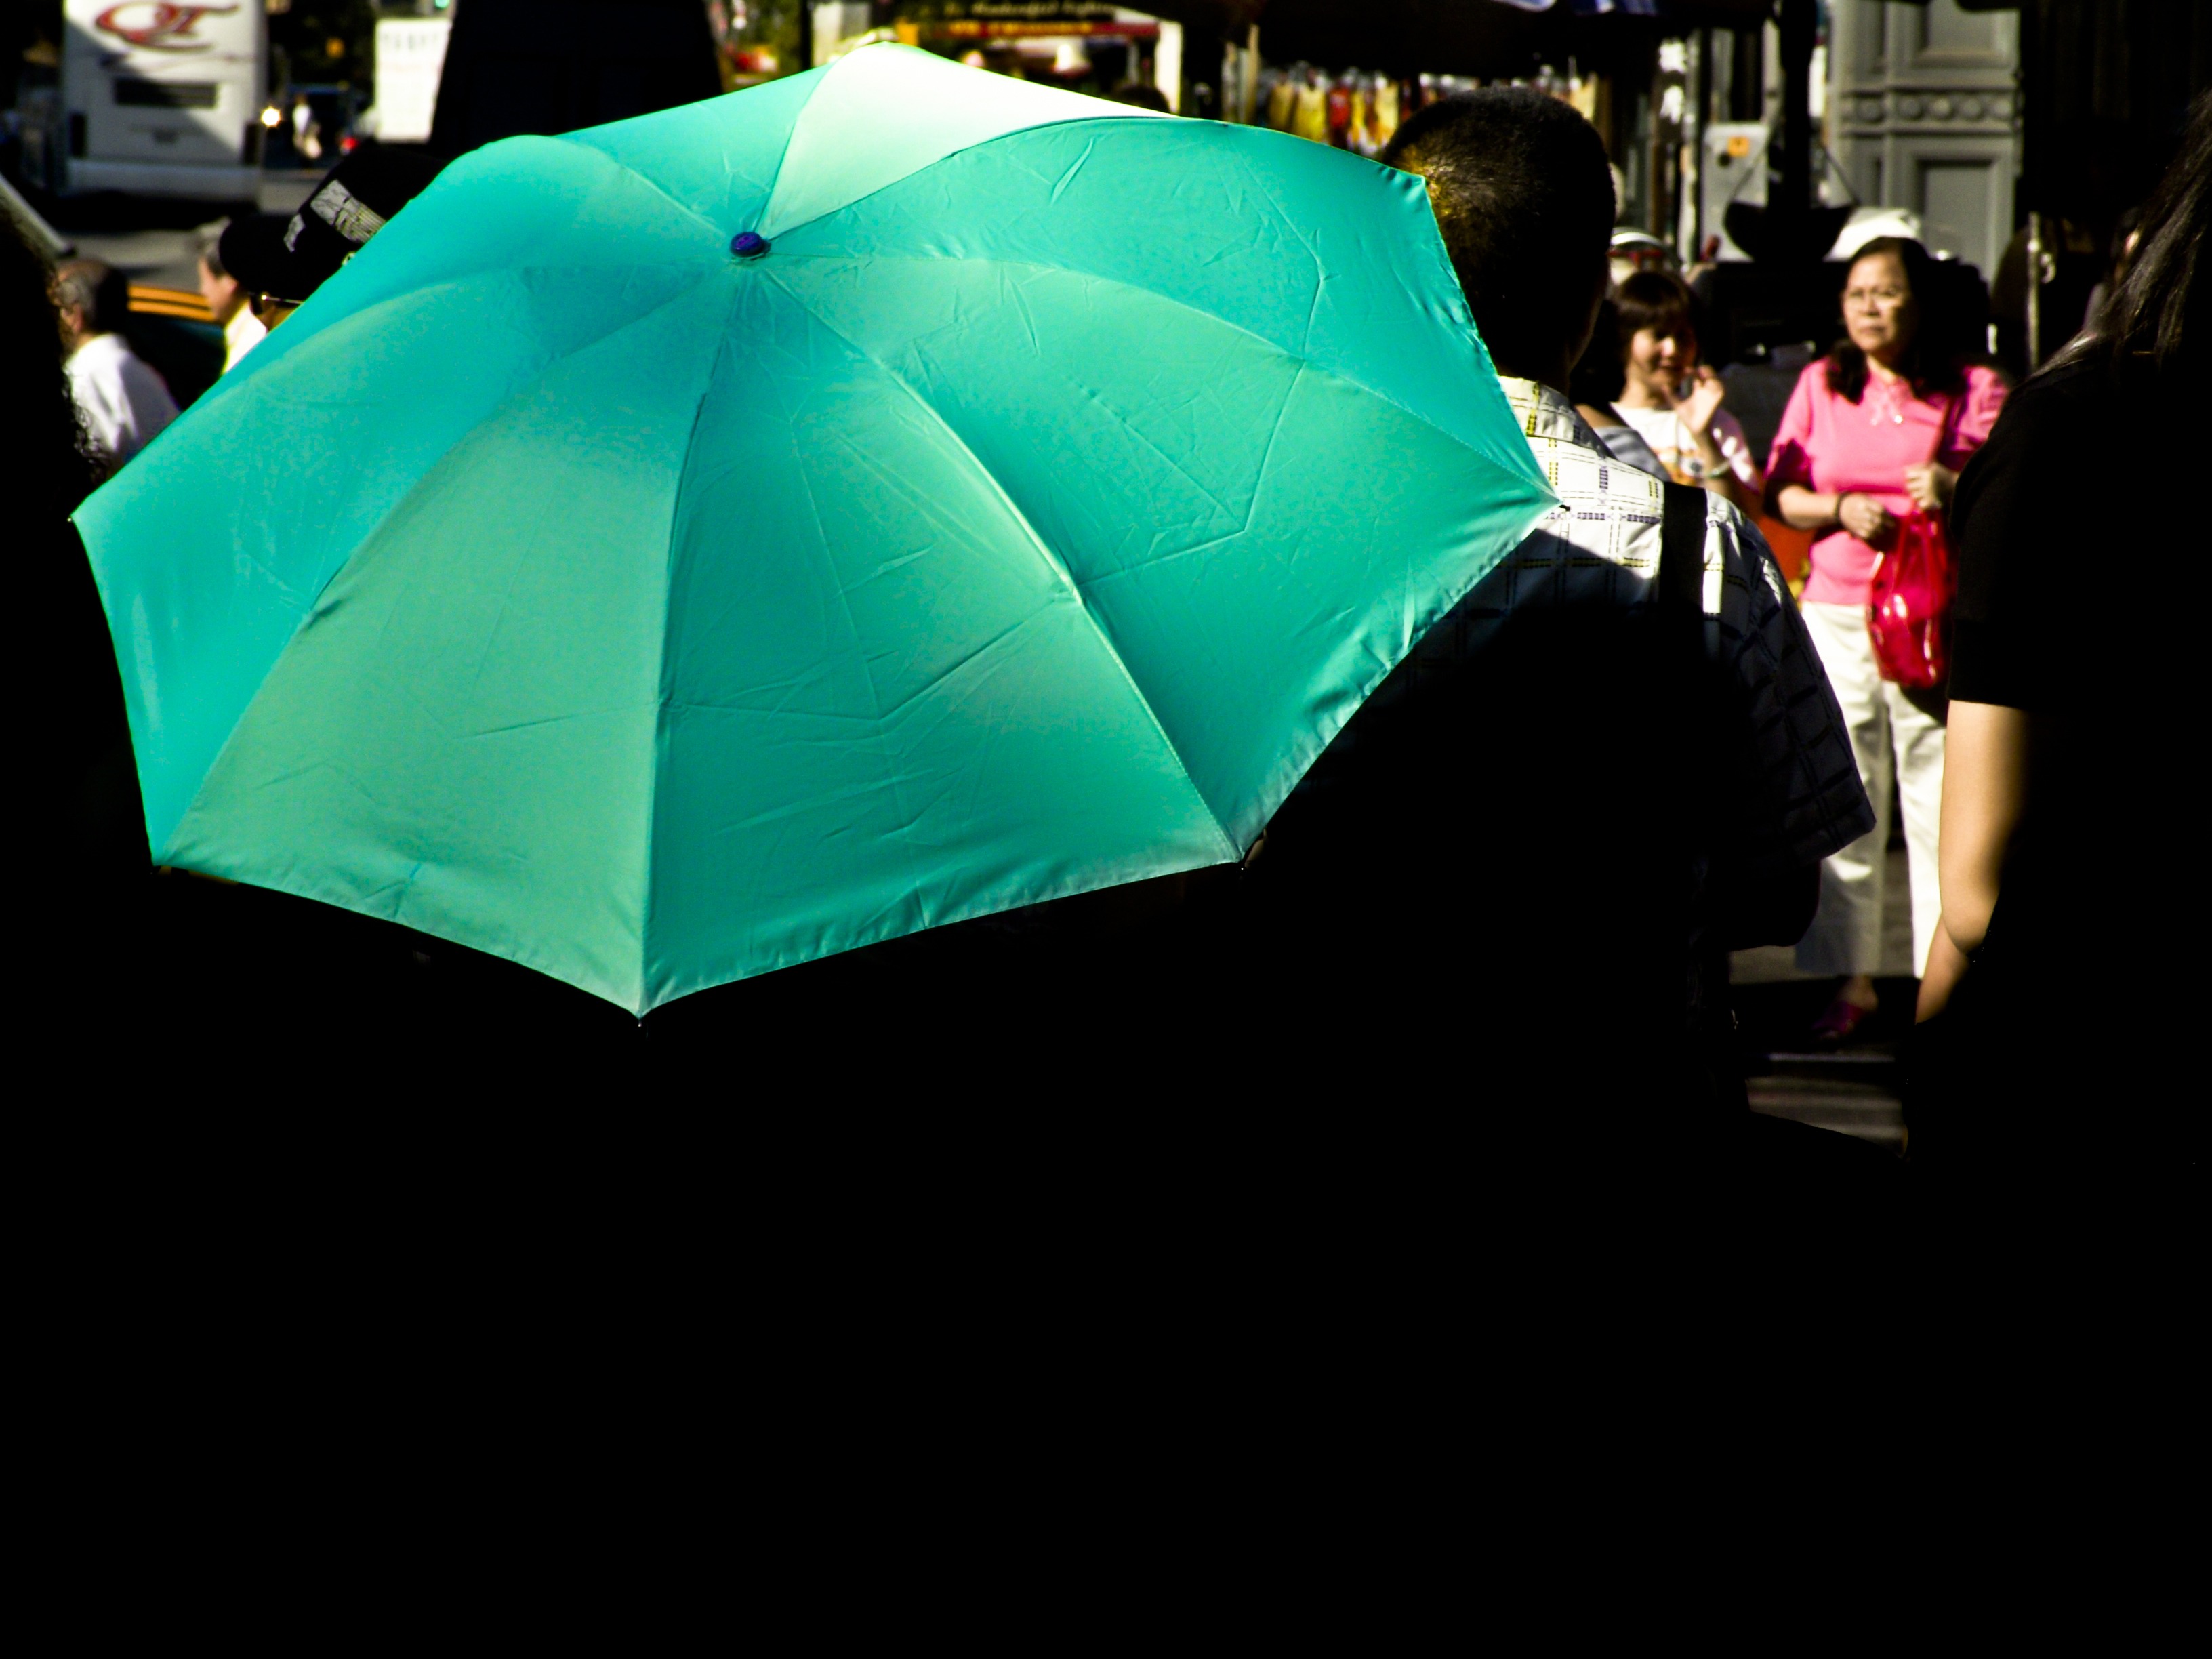
open, people, rain, crowd, green, umbrella, color, monsoon, turquoise, pedestrians, parasol, cover, waterproof, sunshade, rain cover, water resistant, fashion accessory, bumbershoot, brolly